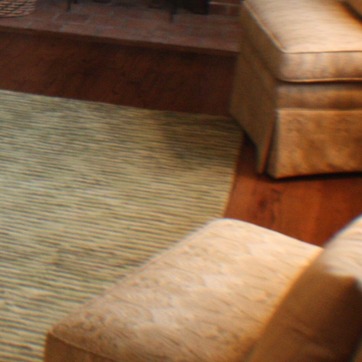
Material: carpet